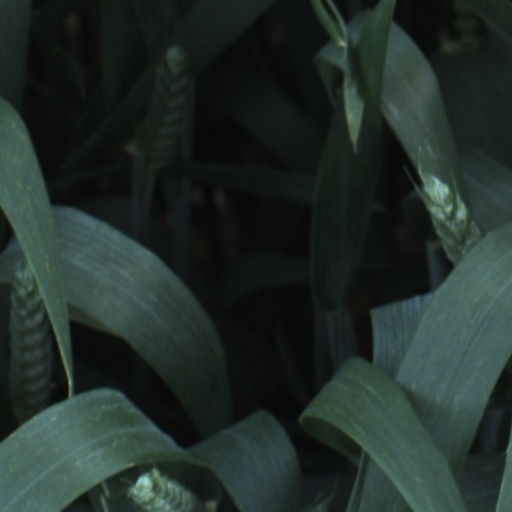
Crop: wheat